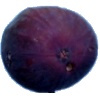
Label: fig